Chain (unit)

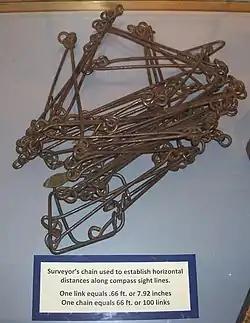
The chain is based on the length of Gunter's chain, which is long.

The chain (abbreviated ch) is a unit of length equal to 66 feet (22 yards), used in both the US customary and Imperial unit systems. It is subdivided into 100 links. There are 10 chains in a furlong, and 80 chains in one statute mile. In metric terms, it is 20.1168 m long. By extension, chainage (running distance) is the distance along a curved or straight survey line from a fixed commencing point, as given by an odometer.